David Ferrer

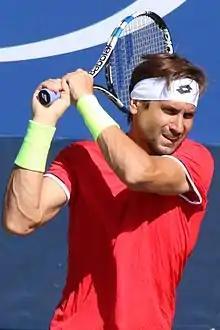
Ferrer at the 2016 US Open

David Ferrer Ern (born 2 April 1982) is a Spanish former professional tennis player. He was ranked world No. 3 in men's singles by the Association of Tennis Professionals (ATP) in July 2013. Ferrer won 27 ATP Tour singles titles, including a Masters 1000 event at the 2012 Paris Masters. He was also the runner-up at the 2013 French Open, the 2007 Tennis Masters Cup, and six Masters events. A three-time Davis Cup champion with Spain (in 2008, 2009, and 2011), Ferrer has the eleventh-highest career prize money earnings among male tennis players (not adjusting for inflation). With 734 career match wins, he holds the distinction of winning the most matches on the ATP Tour without having won a major; he is widely considered one of the best players not to have won a major.